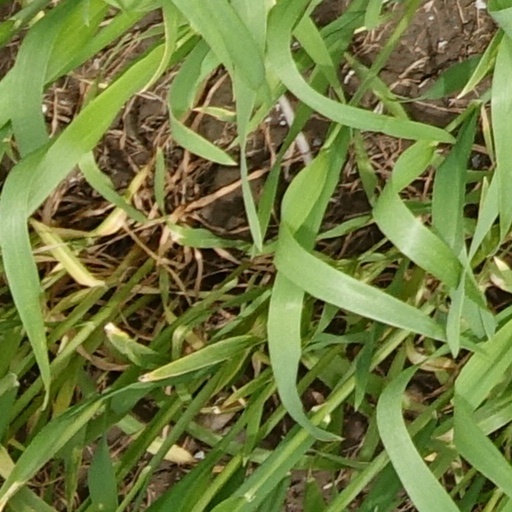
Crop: wheat